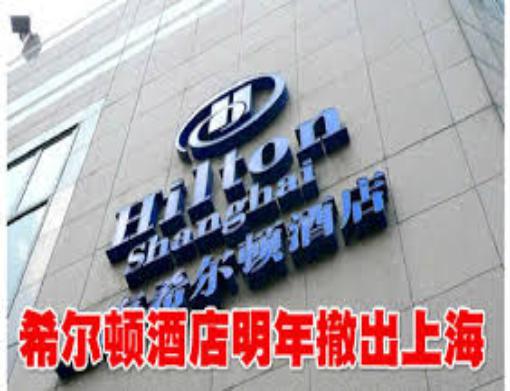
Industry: Others